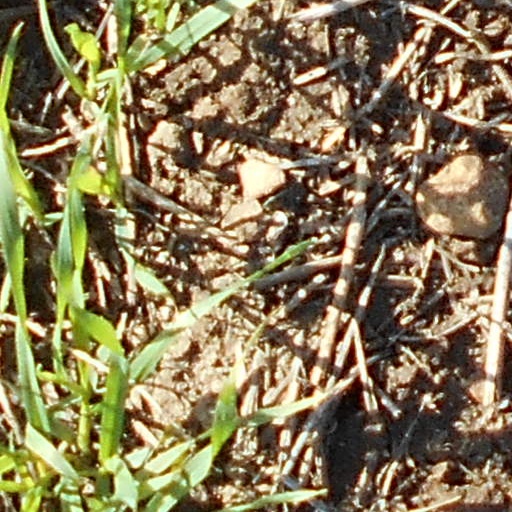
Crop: wheat